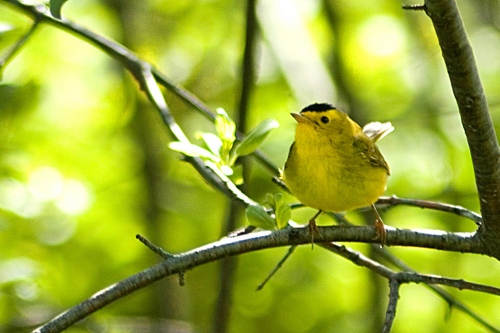
this is a yellow bird with a black crest and grayish wings.
this small yellow bird has a broad breast, a small head with black feathers on the crown.
the round yellow bird has a black patch on its head and a sharp yellow beak.
this bird has a yellow belly with a black crown.
small yellow bird with small a small flat beak and small skinny legs.
a yellow color bird with black crown, eyering and the bill is short and pointed
this bird has wings that are yellow and has a black crown
this bird is yellow and black in color, with a yellow beak.
this particular bird has a belly that is yellow with black patches
this bird has a yellow breast with a black crown.
Species: Wilson Warbler